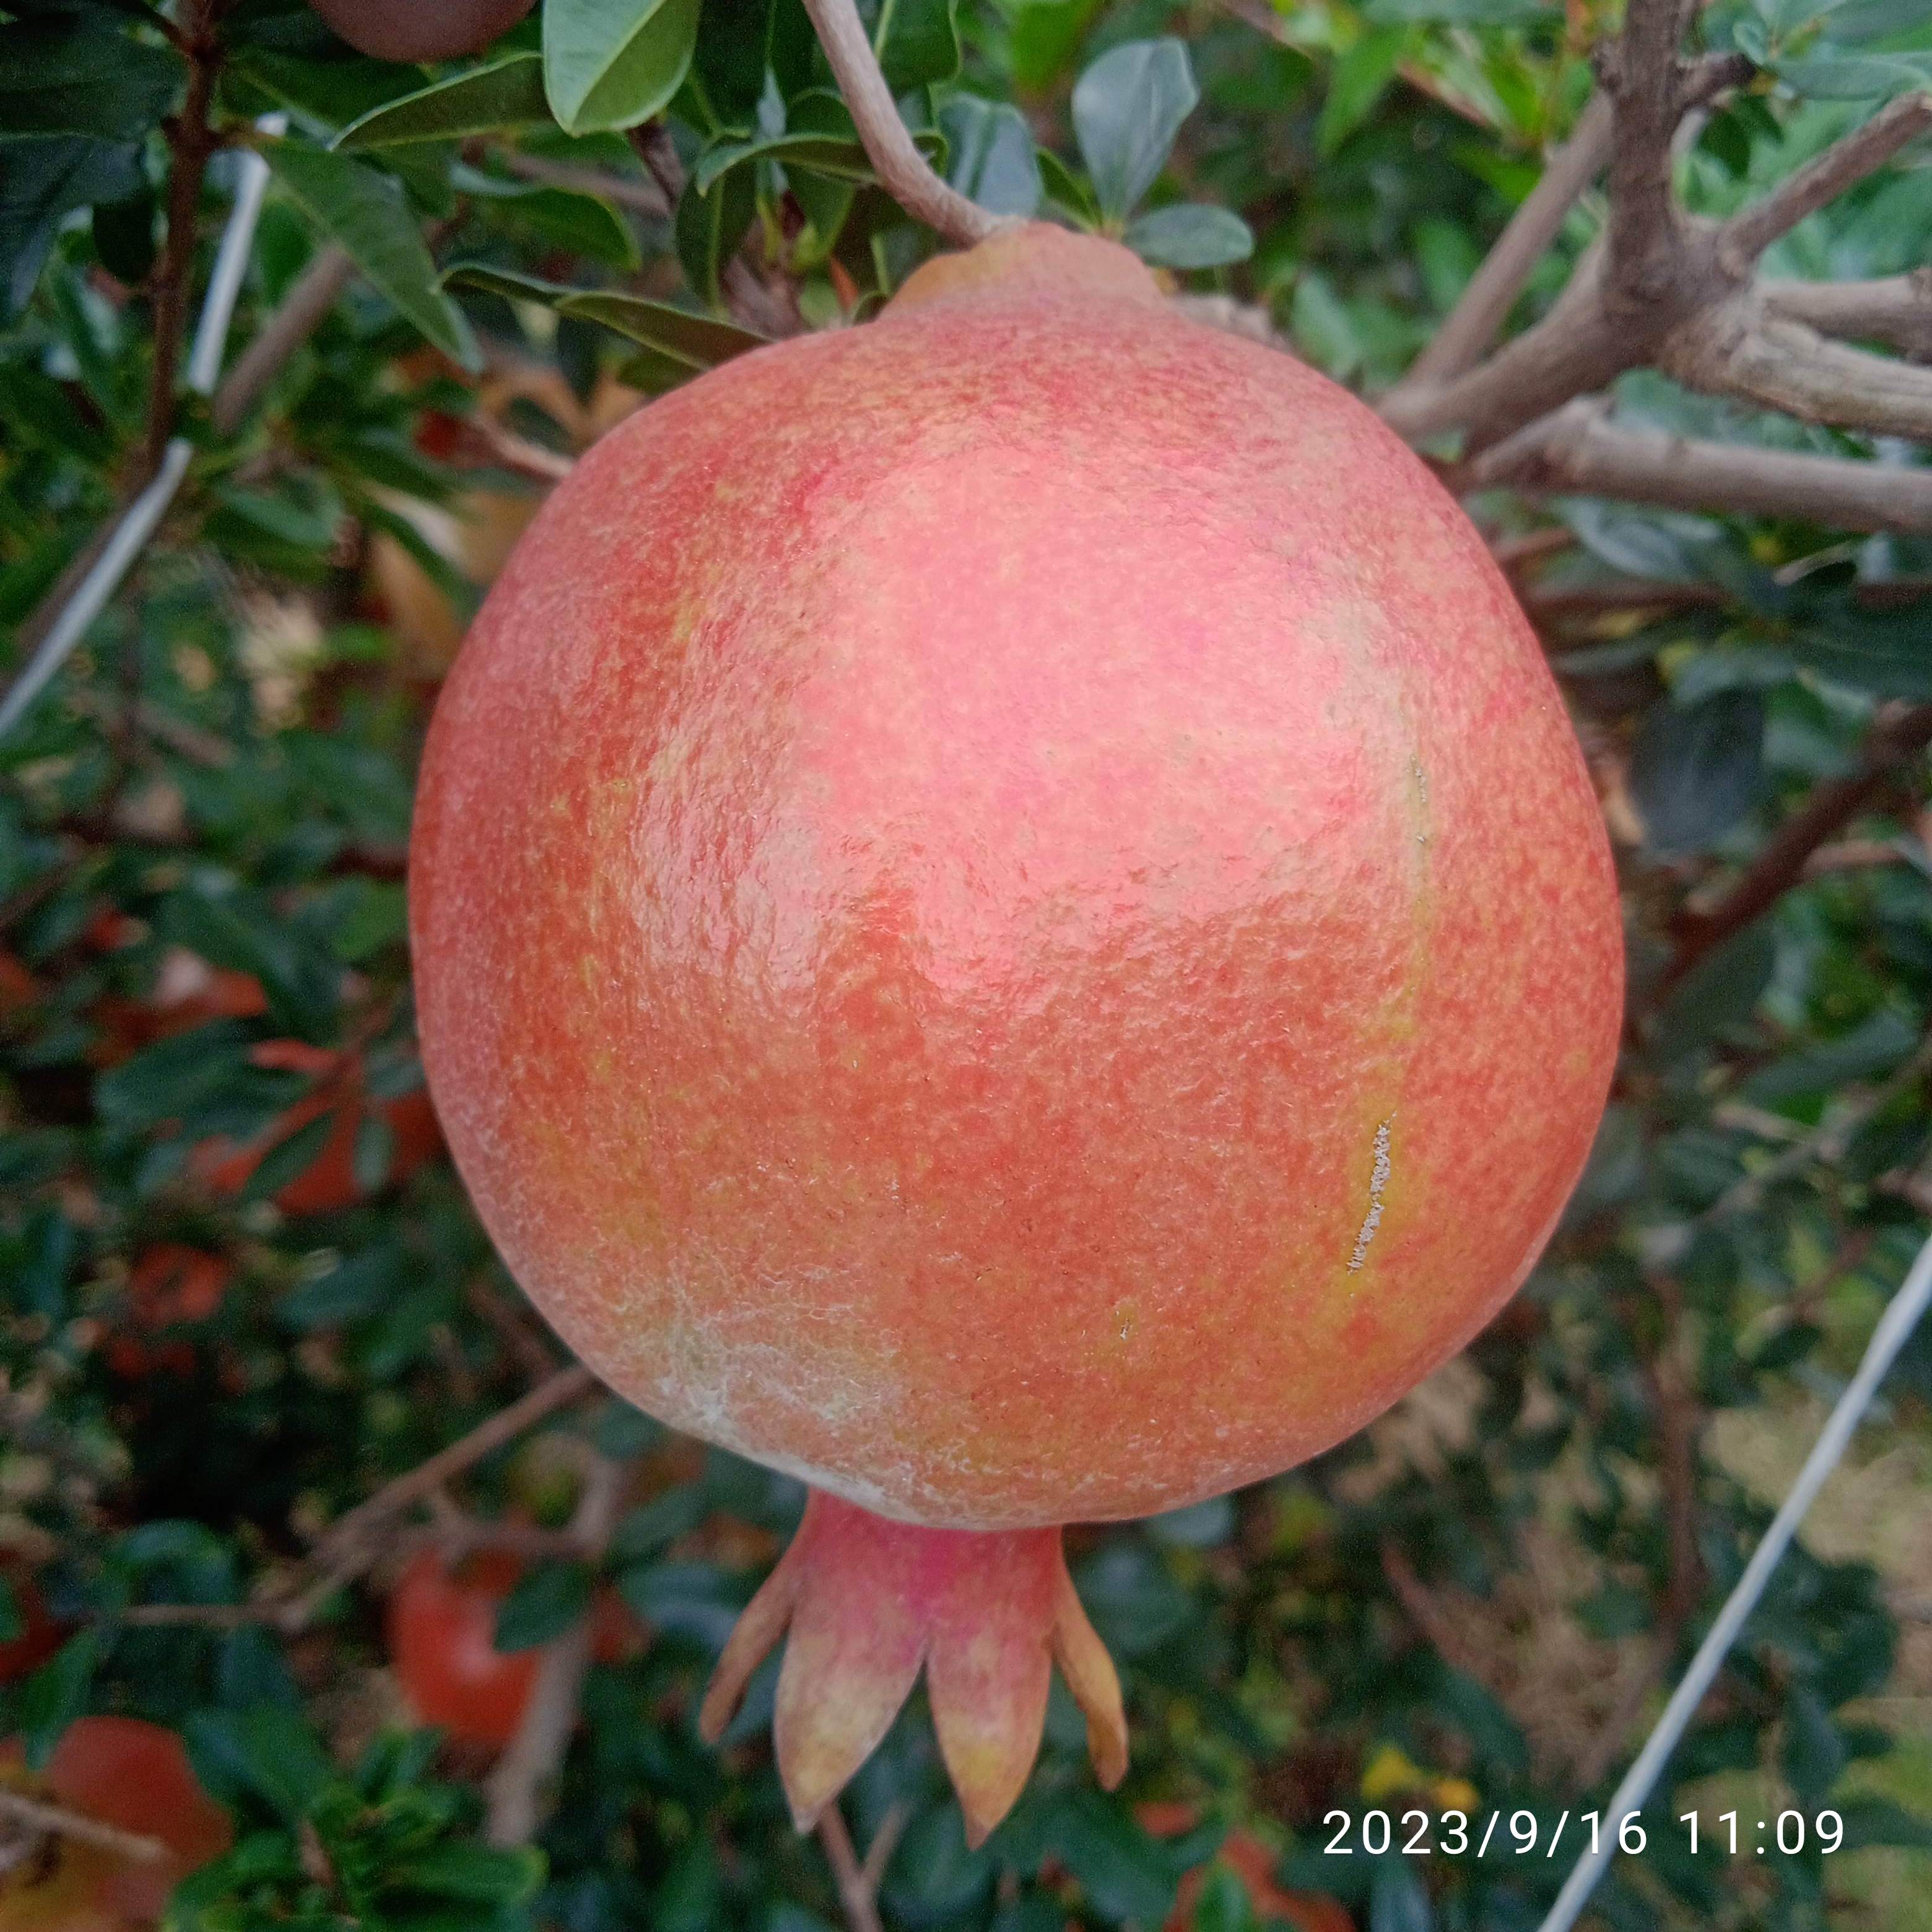
Label: Healthy